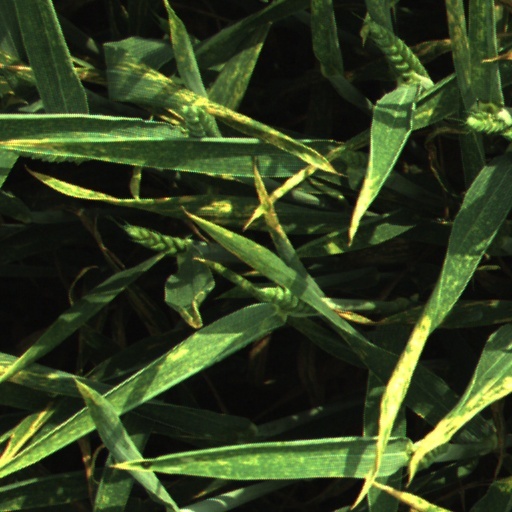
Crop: wheat